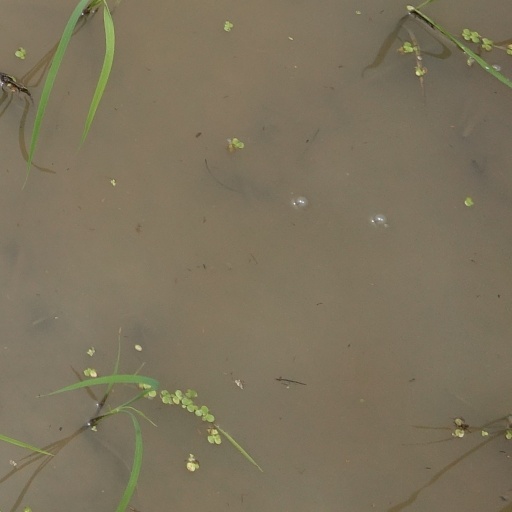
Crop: rice